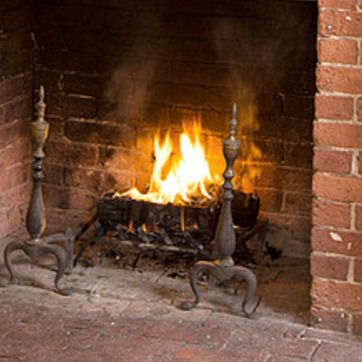
Material: other